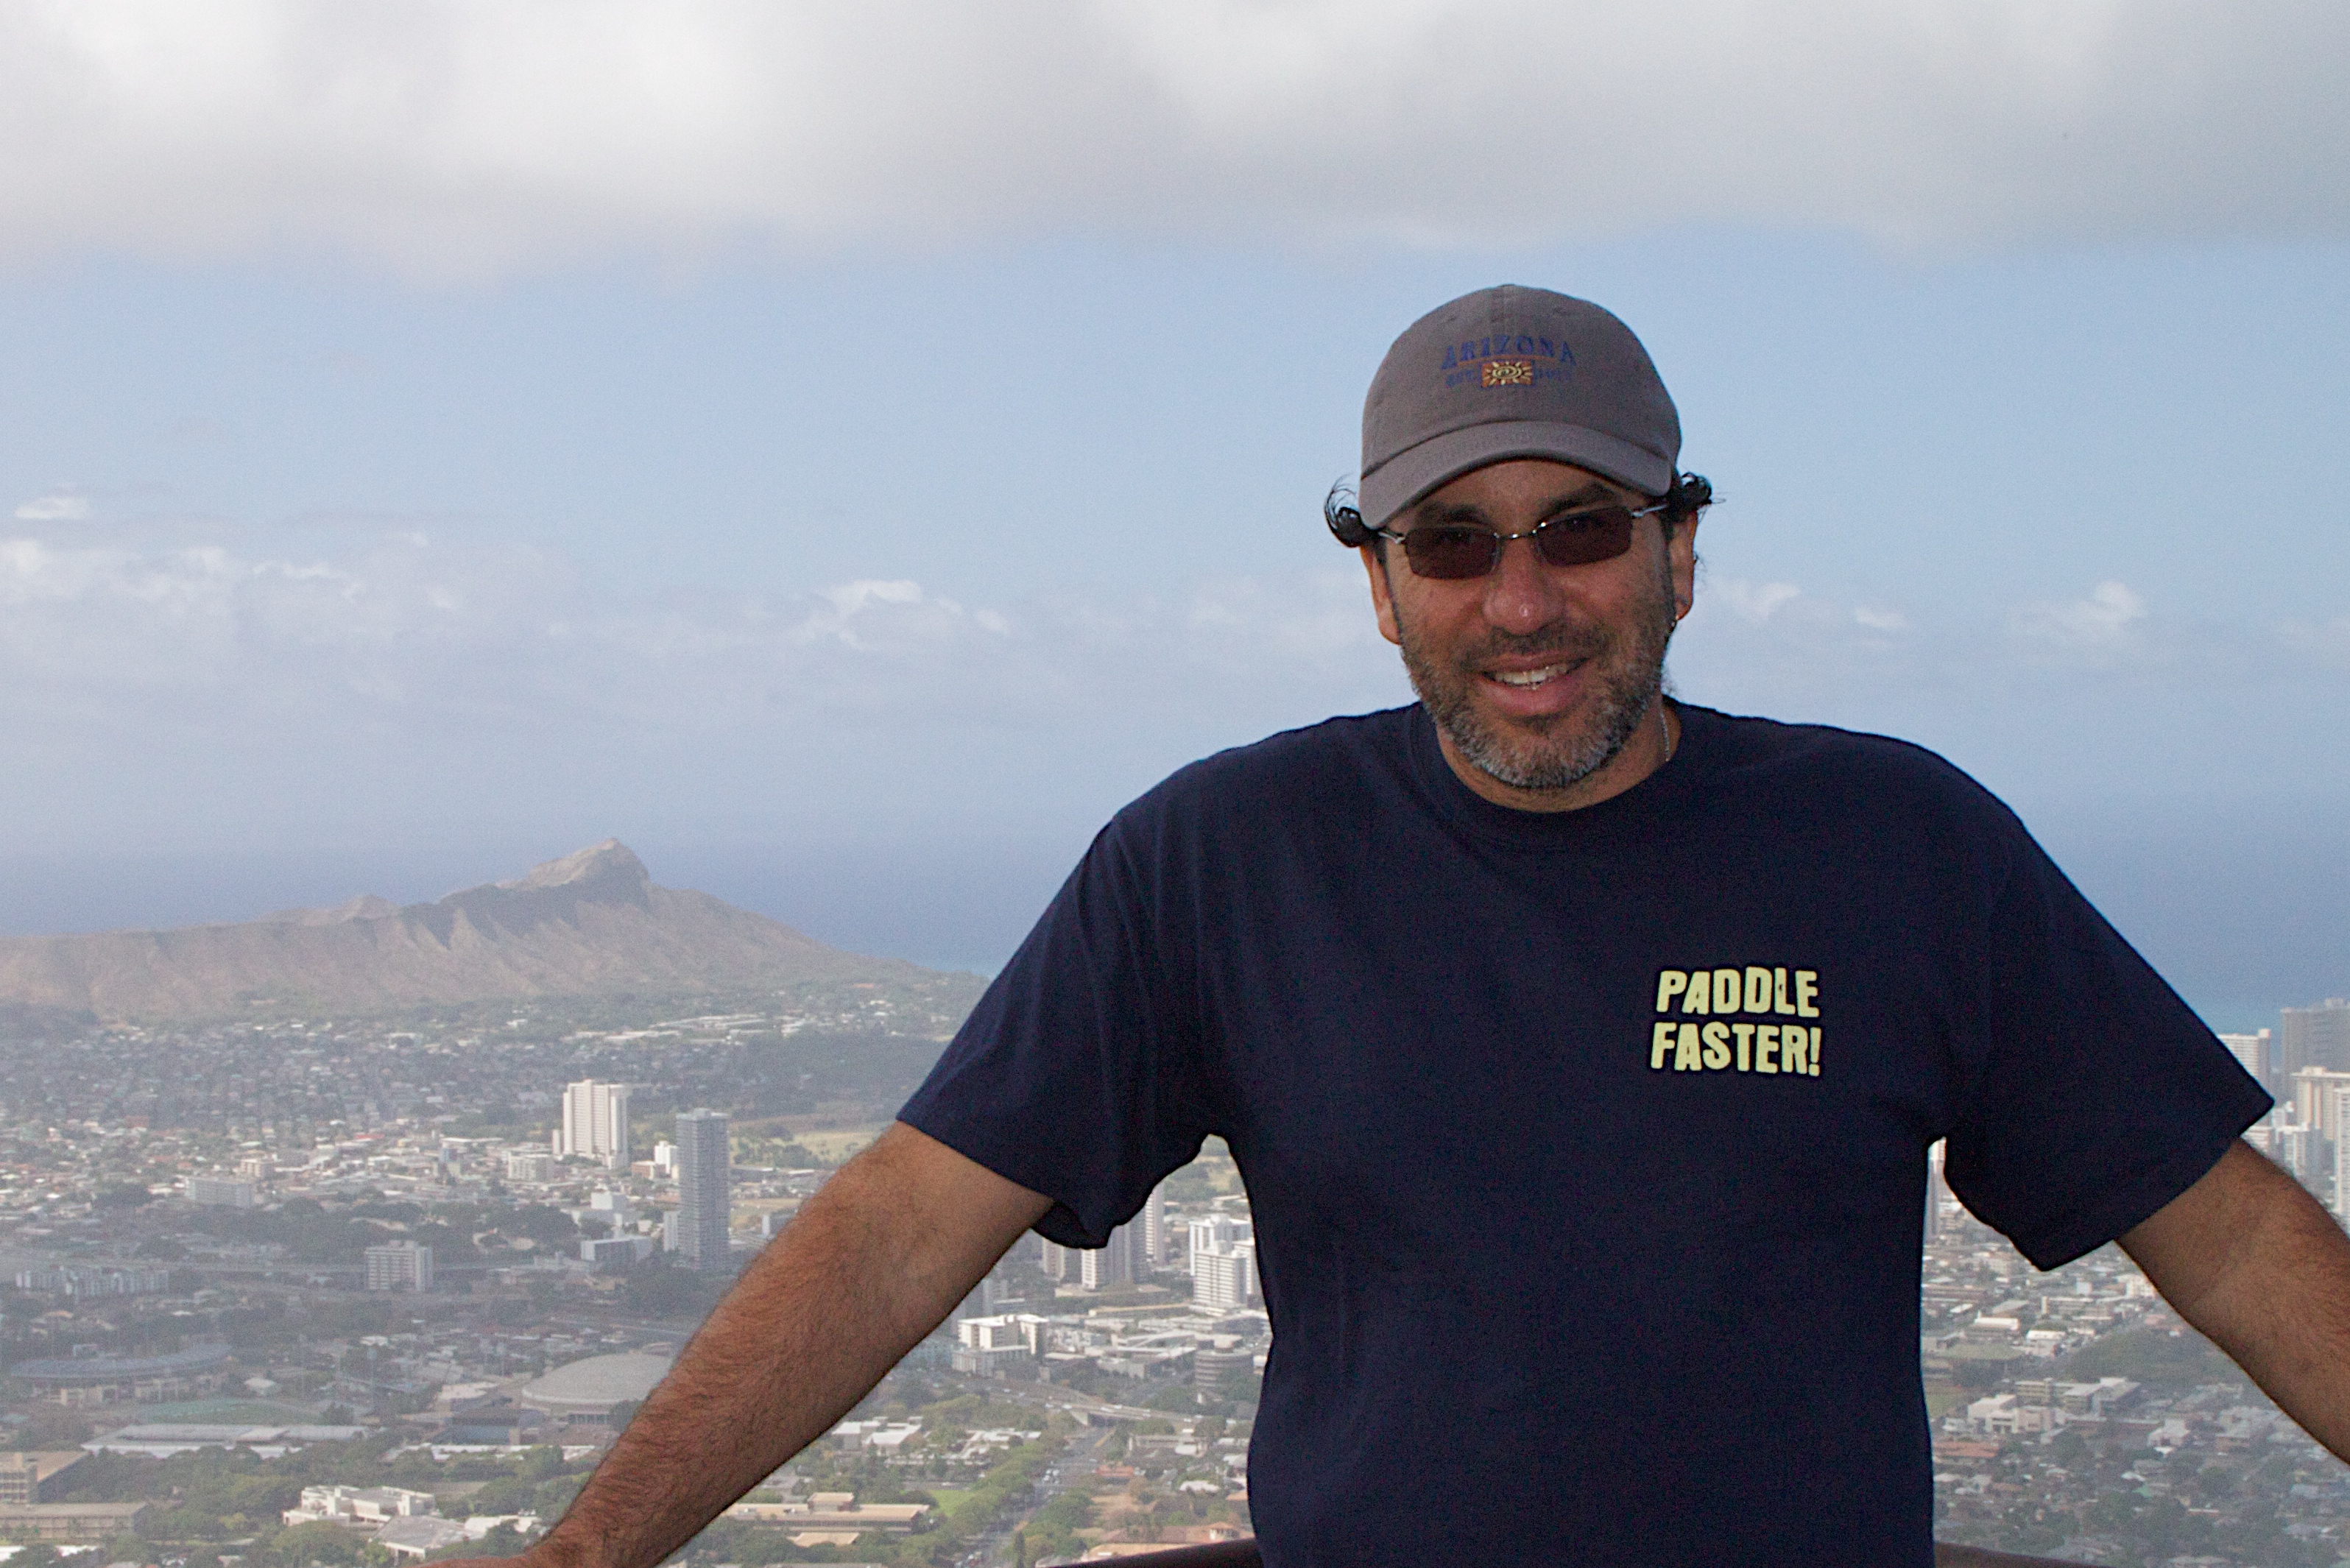
man, sea, vacation, 18270mm